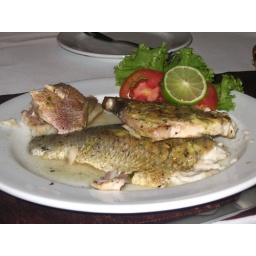
John's second or third plate of fish at the Thai buffet in our hotel/resort.